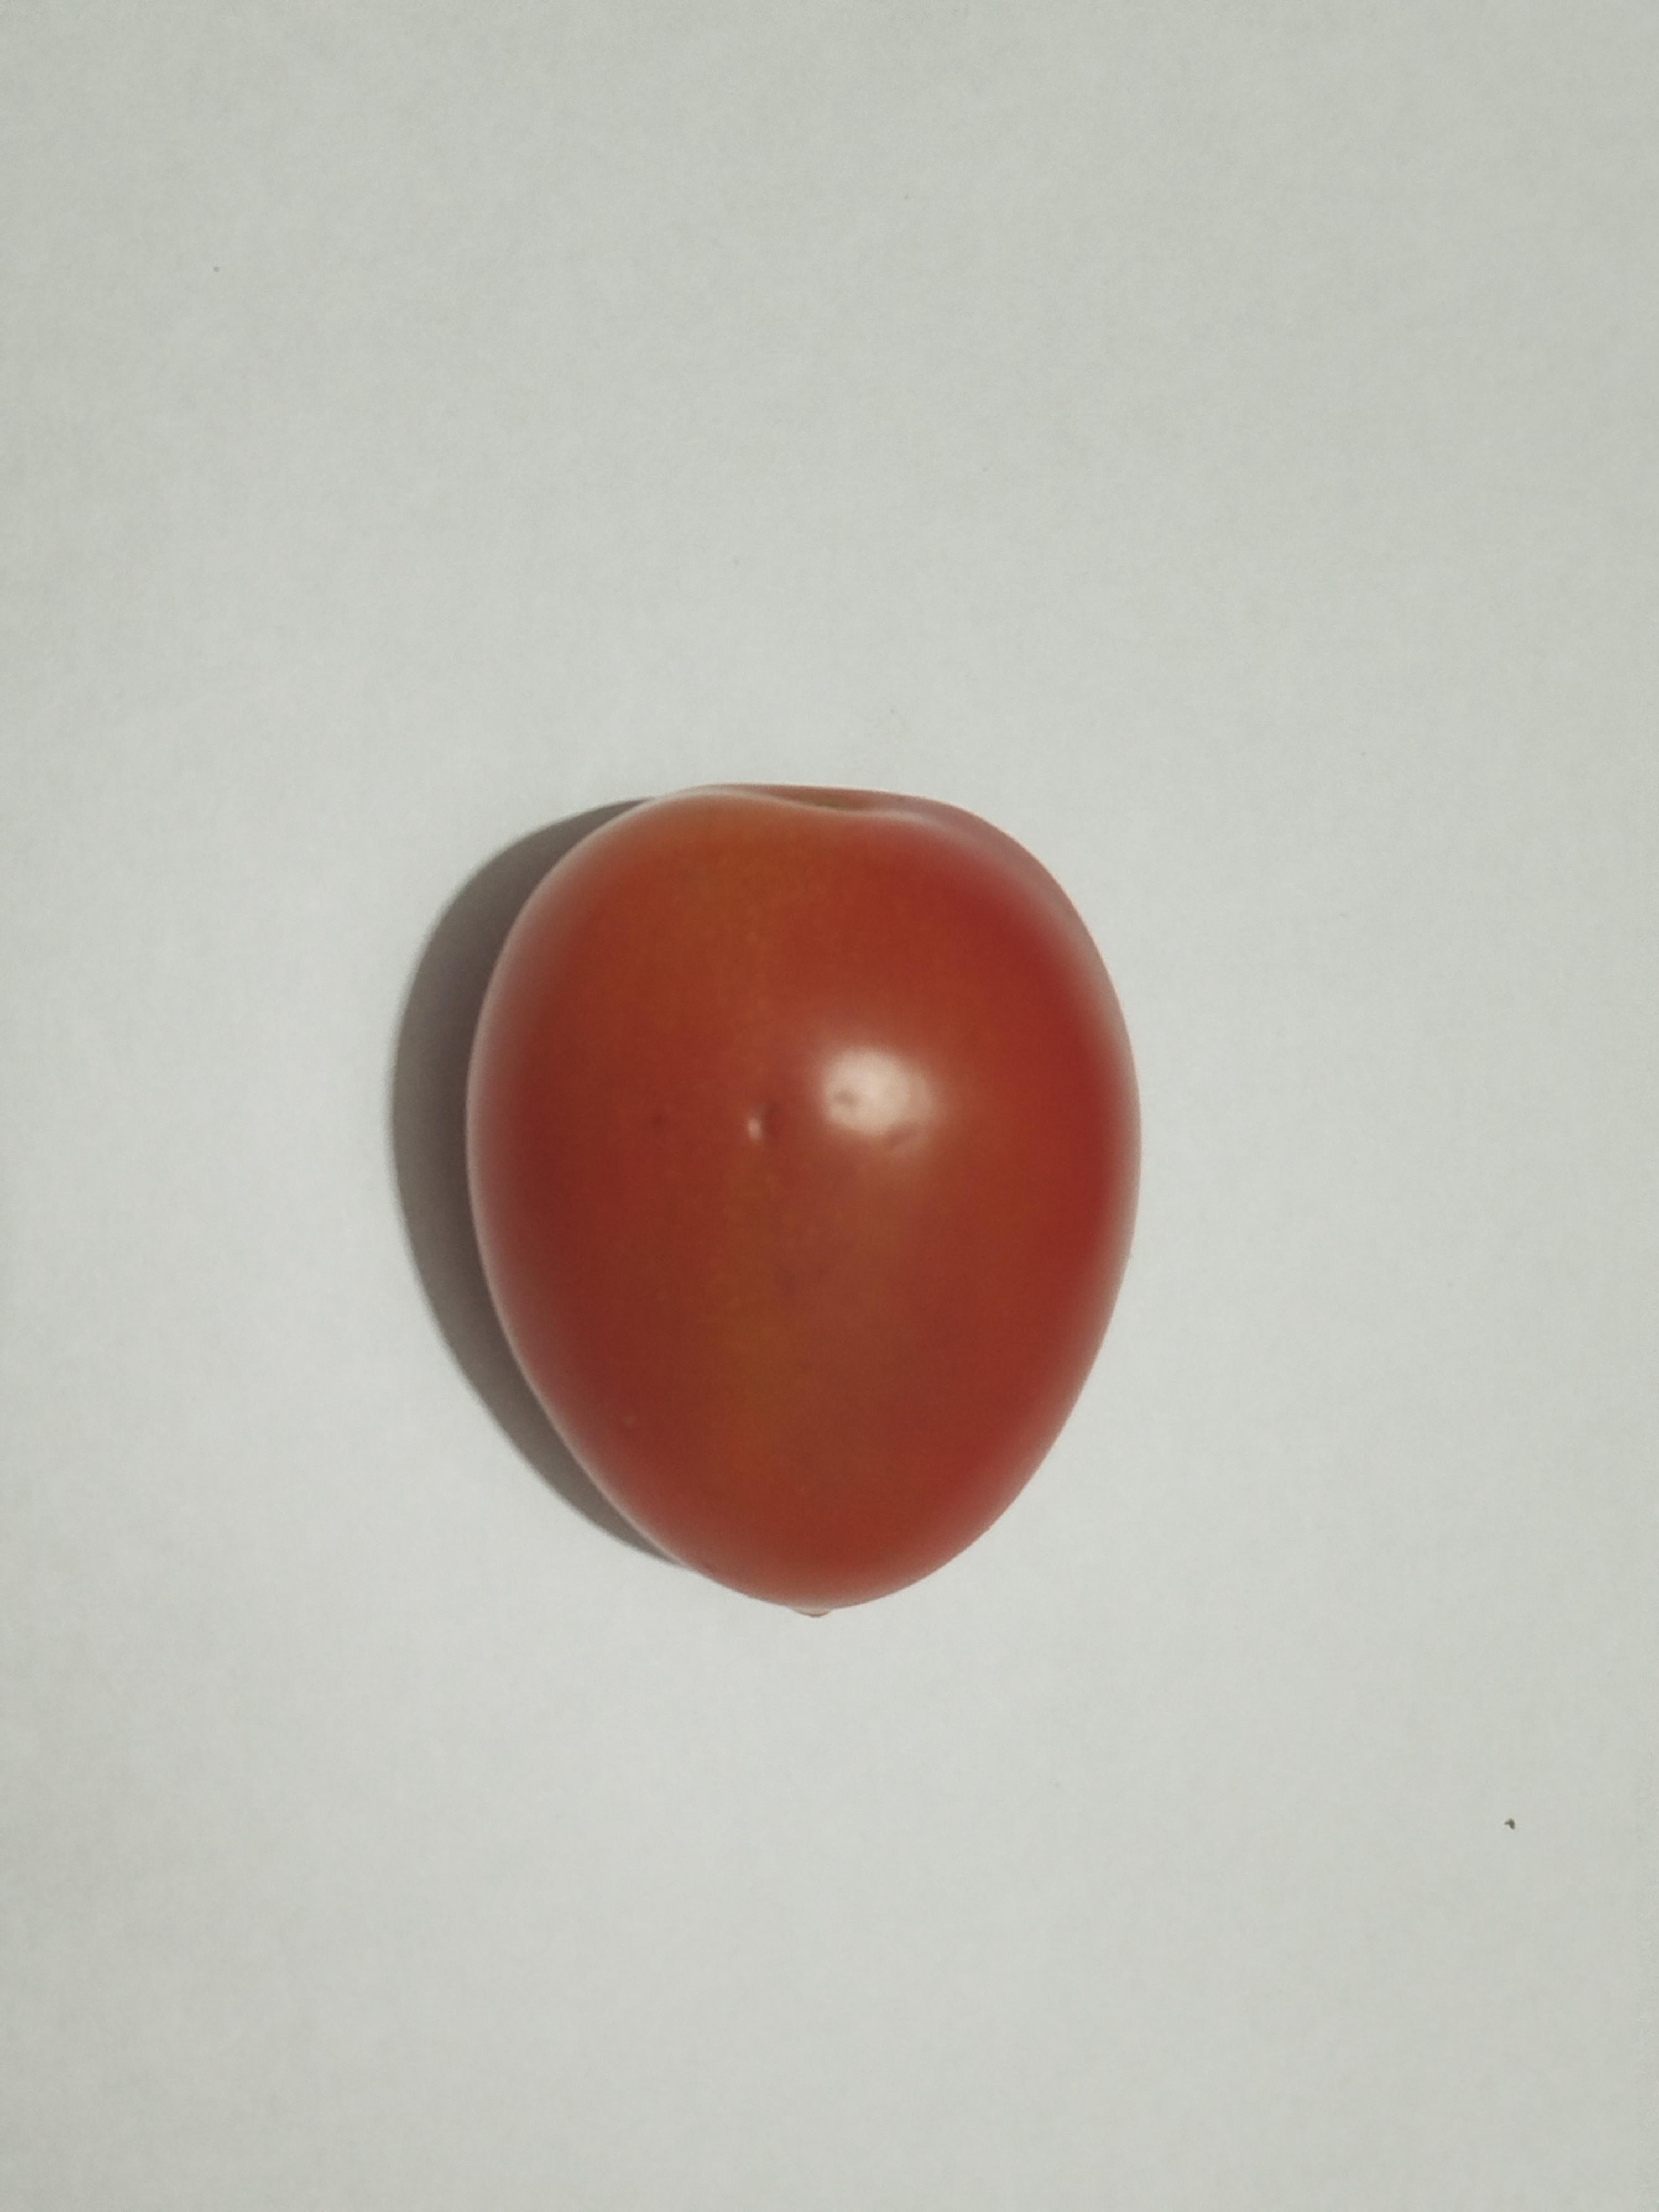
Label: Tomato